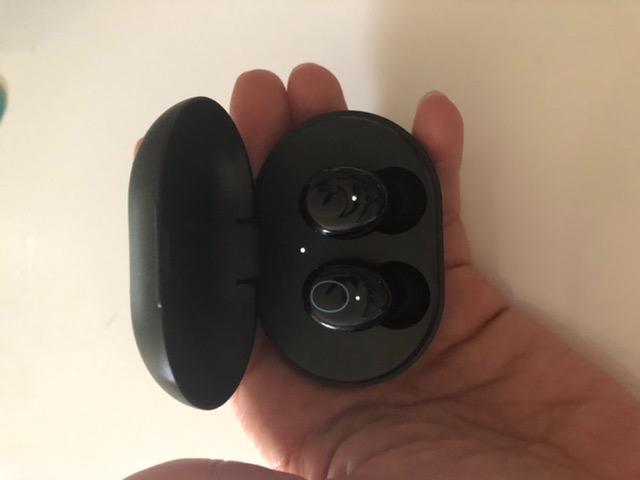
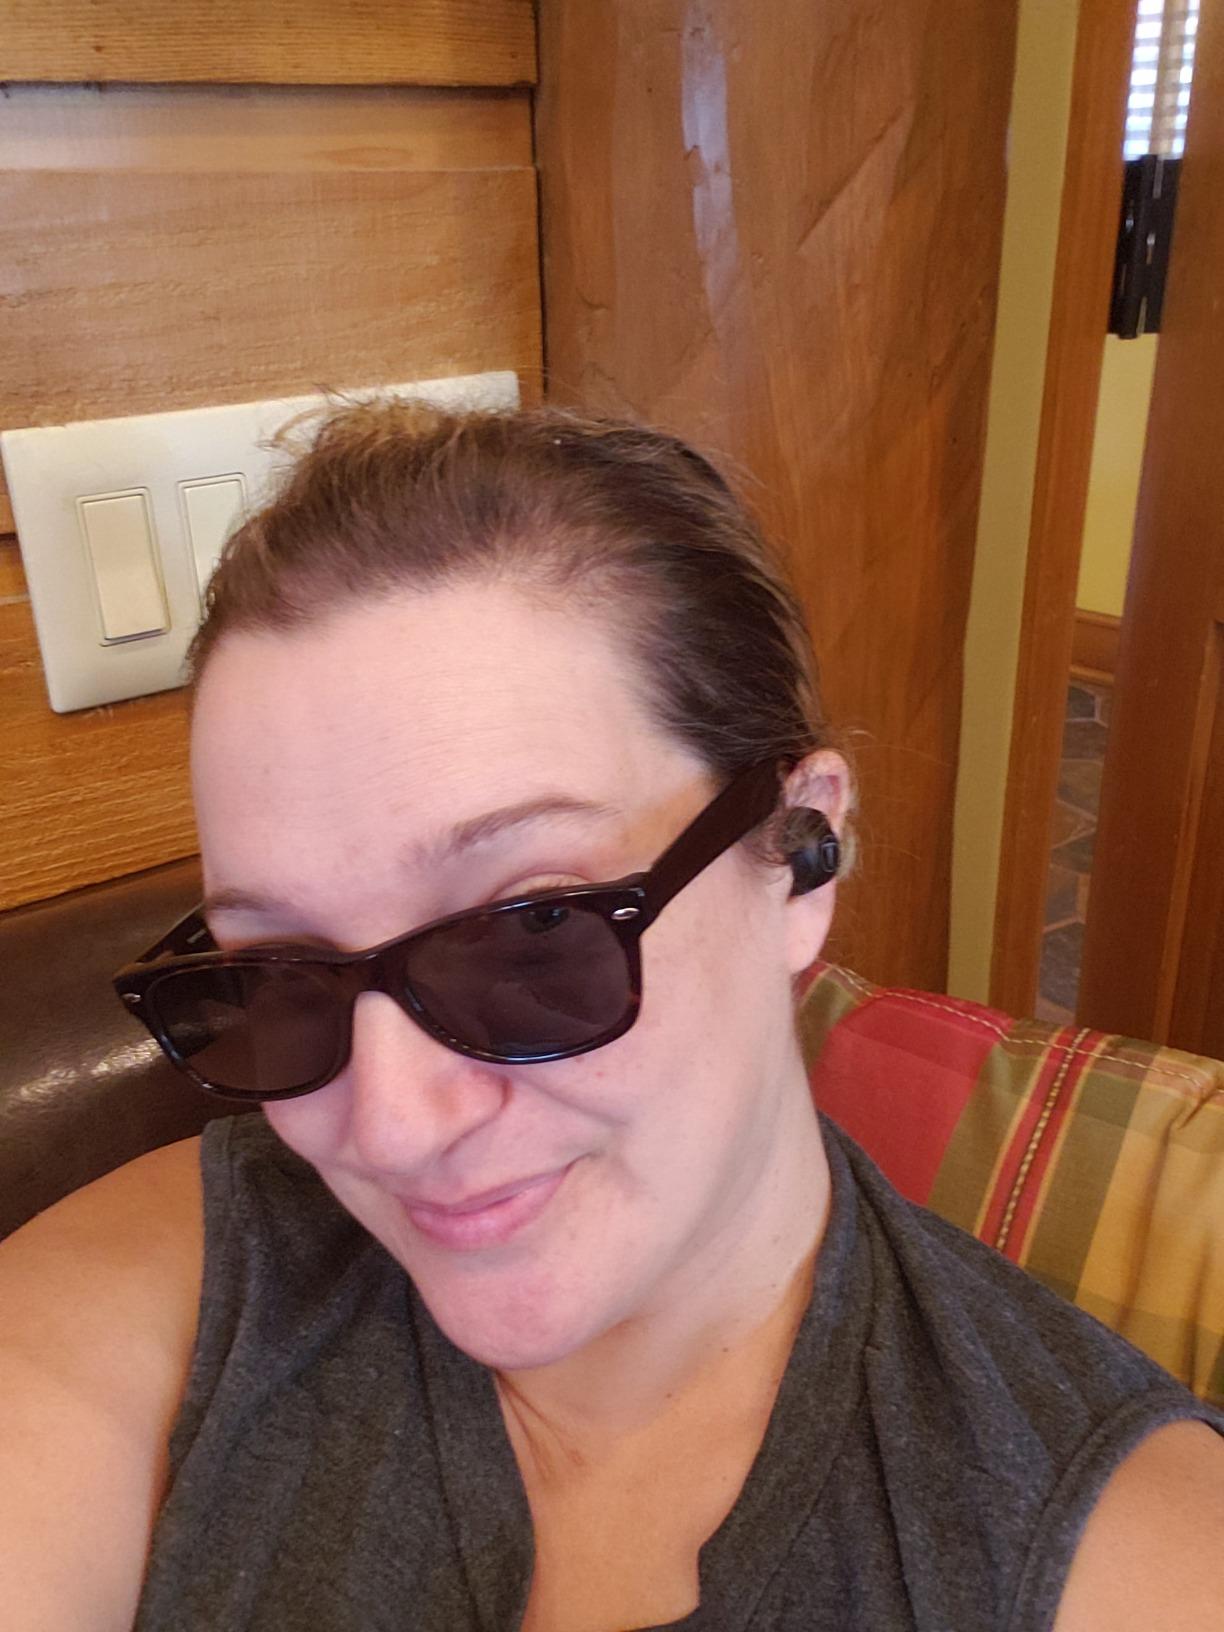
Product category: earbuds
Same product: no